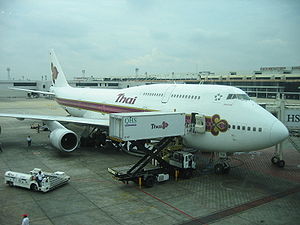
Thai Airways International
En af Thai Airways Boeing 747
Thai Airways International er det nationale thailandske flyselskab og er hjemmehørende i Suvarnabhumi International Airport. Selskabet er en af de 5 medlemmer der grundlagde Star Alliance.